Stewart Sutherland, Baron Sutherland of Houndwood

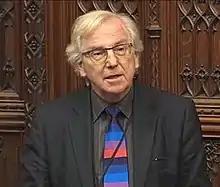
In the House of Lords chamber, 2016

Stewart Ross Sutherland, Baron Sutherland of Houndwood, (25 February 1941 – 29 January 2018) was a Scottish academic, public servant, and one of Britain's most distinguished philosophers of religion. He sat as a crossbencher in the House of Lords.